Church of la Asunción (Almansa)

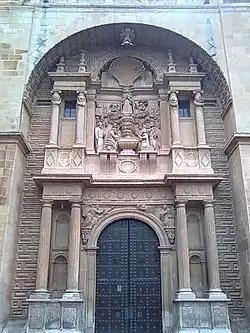

The Church of la Asunción (Spanish: "Iglesia Arciprestal de la Asunción") is a Roman Catholic church located in Almansa, province of Albacete Spain.